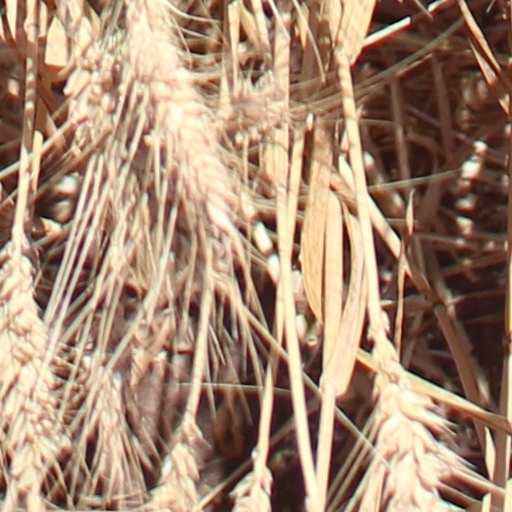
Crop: wheat